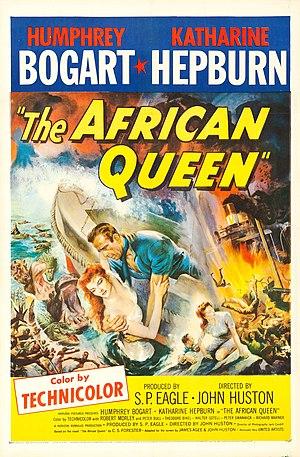
L'Odyssée de l'African Queen ou La Reine africaine est un film anglo-américain réalisé par John Huston et sorti en 1951. C'est une comédie romantique et un film de guerre dont l'action se situe pendant la Première Guerre mondiale. Il est adapté du roman éponyme de C.S. Forester et interprété par Katharine Hepburn et Humphrey Bogart. Ce dernier obtient l'oscar du meilleur acteur pour sa prestation dans le film. Katharine Hepburn est désignée pour l'Oscar mais ne le reçoit pas.